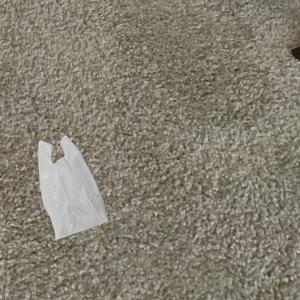
Label: plasticbags